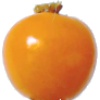
Label: Physalis 1